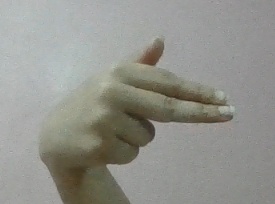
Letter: ghain